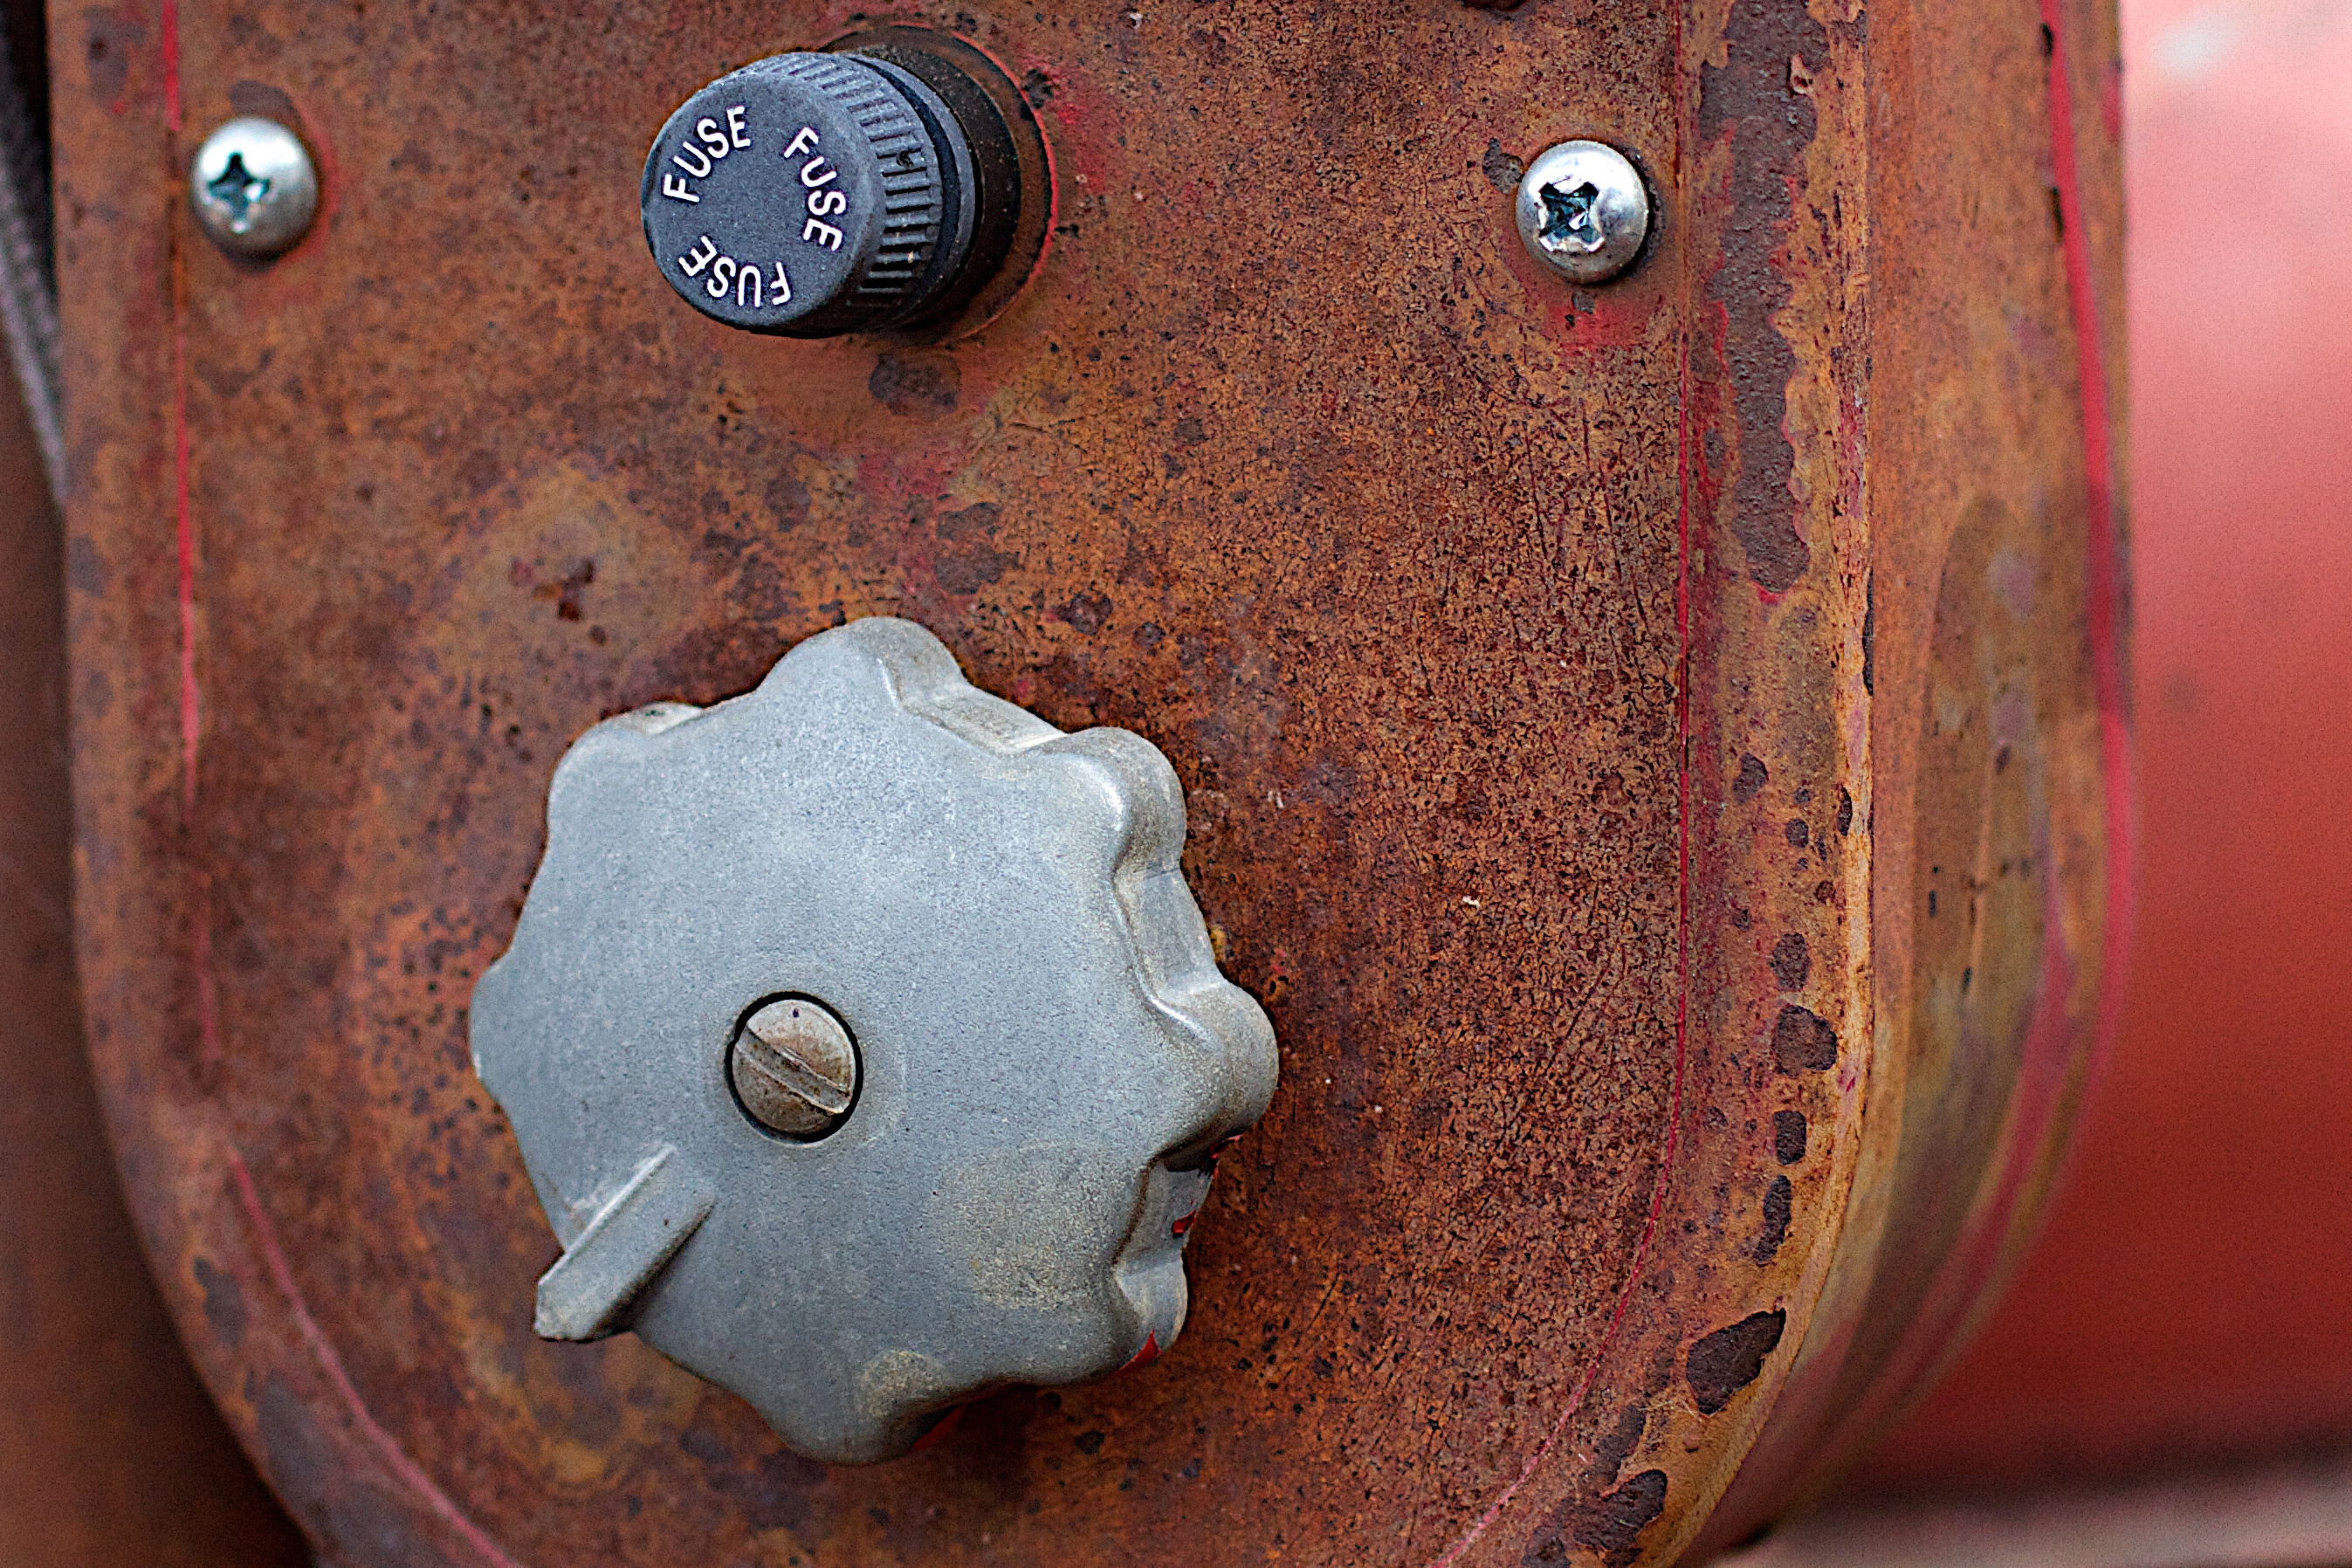
wood, red, ceramic, close up, organ, carving, man made object